Samuel Lysons

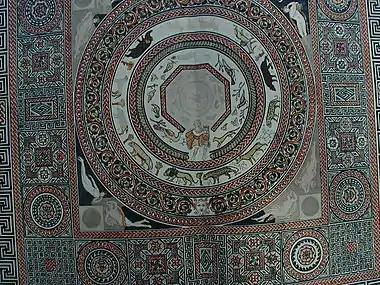
Samuel Lysons' drawing of the Orpheus mosaic at Woodchester (detail)

Samuel Lysons (1763 – June 1819) was an English antiquarian and engraver who, together with his elder brother Daniel Lysons (1762–1834), published several works on antiquarian topics. He was one of the first archaeologists to investigate Roman sites in Britain, and specialised in the study of mosaics.